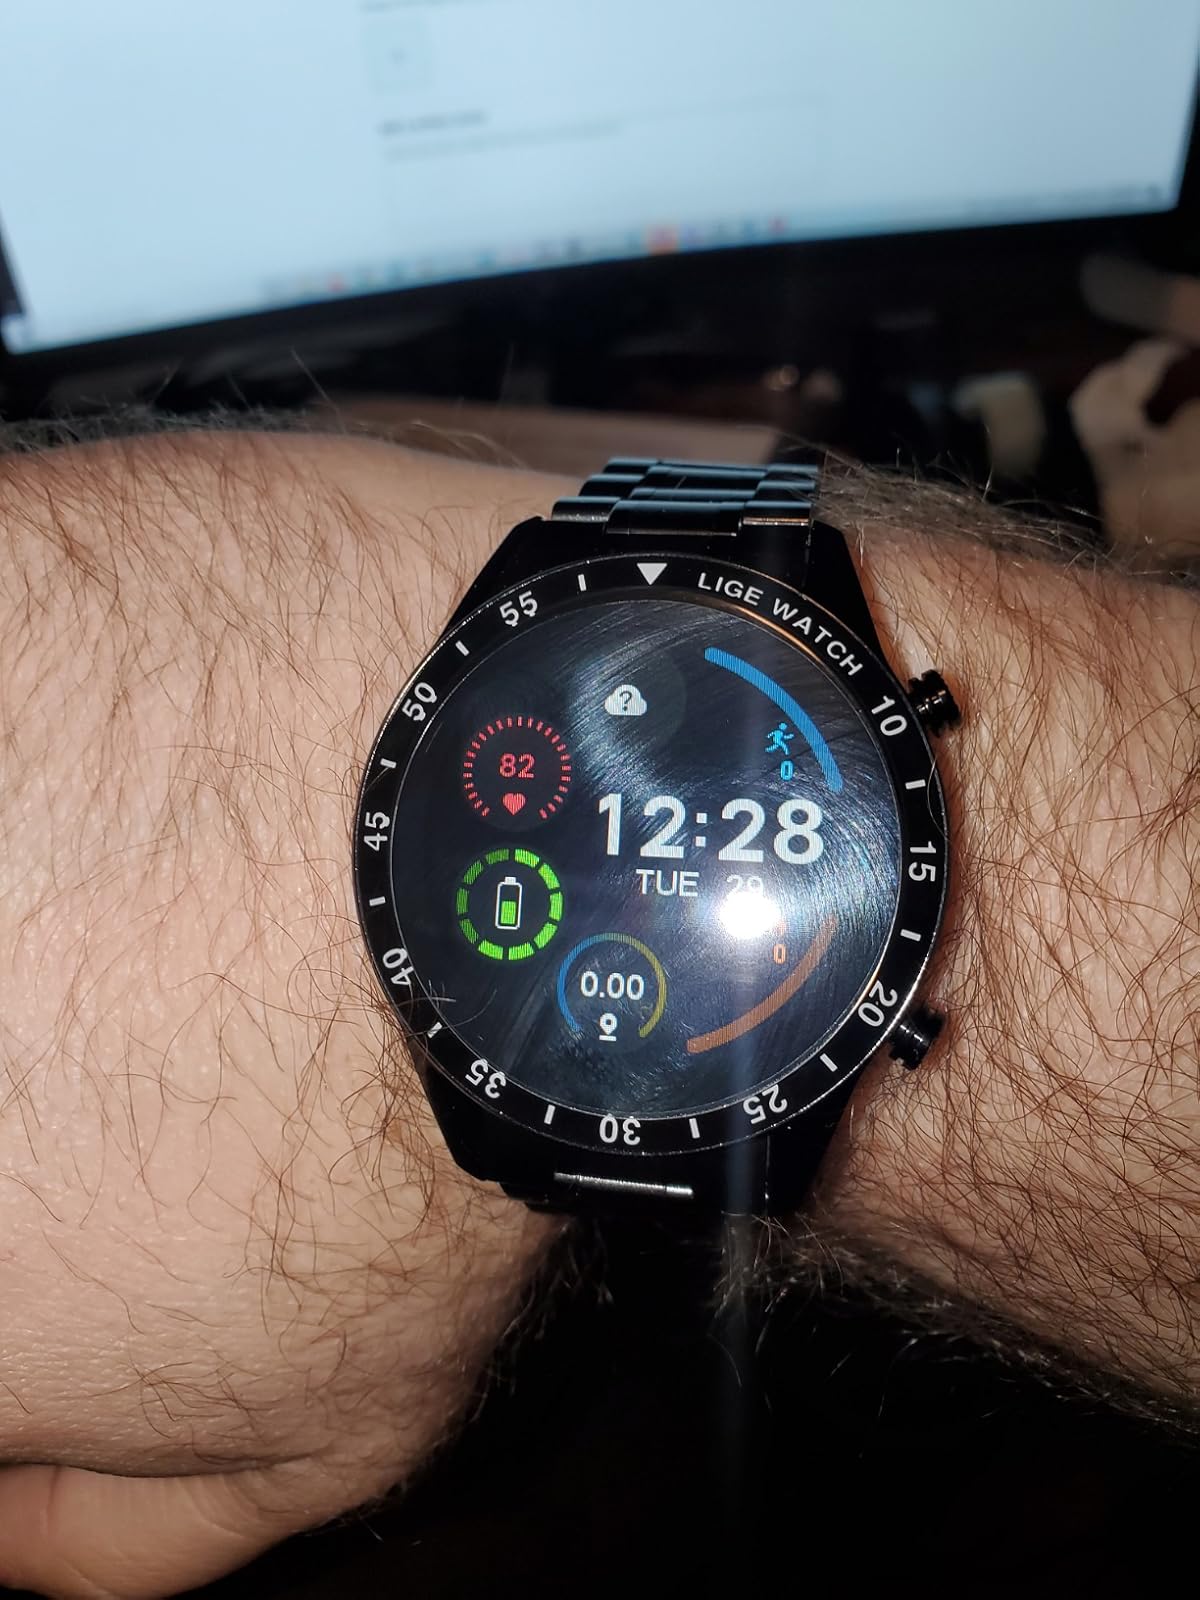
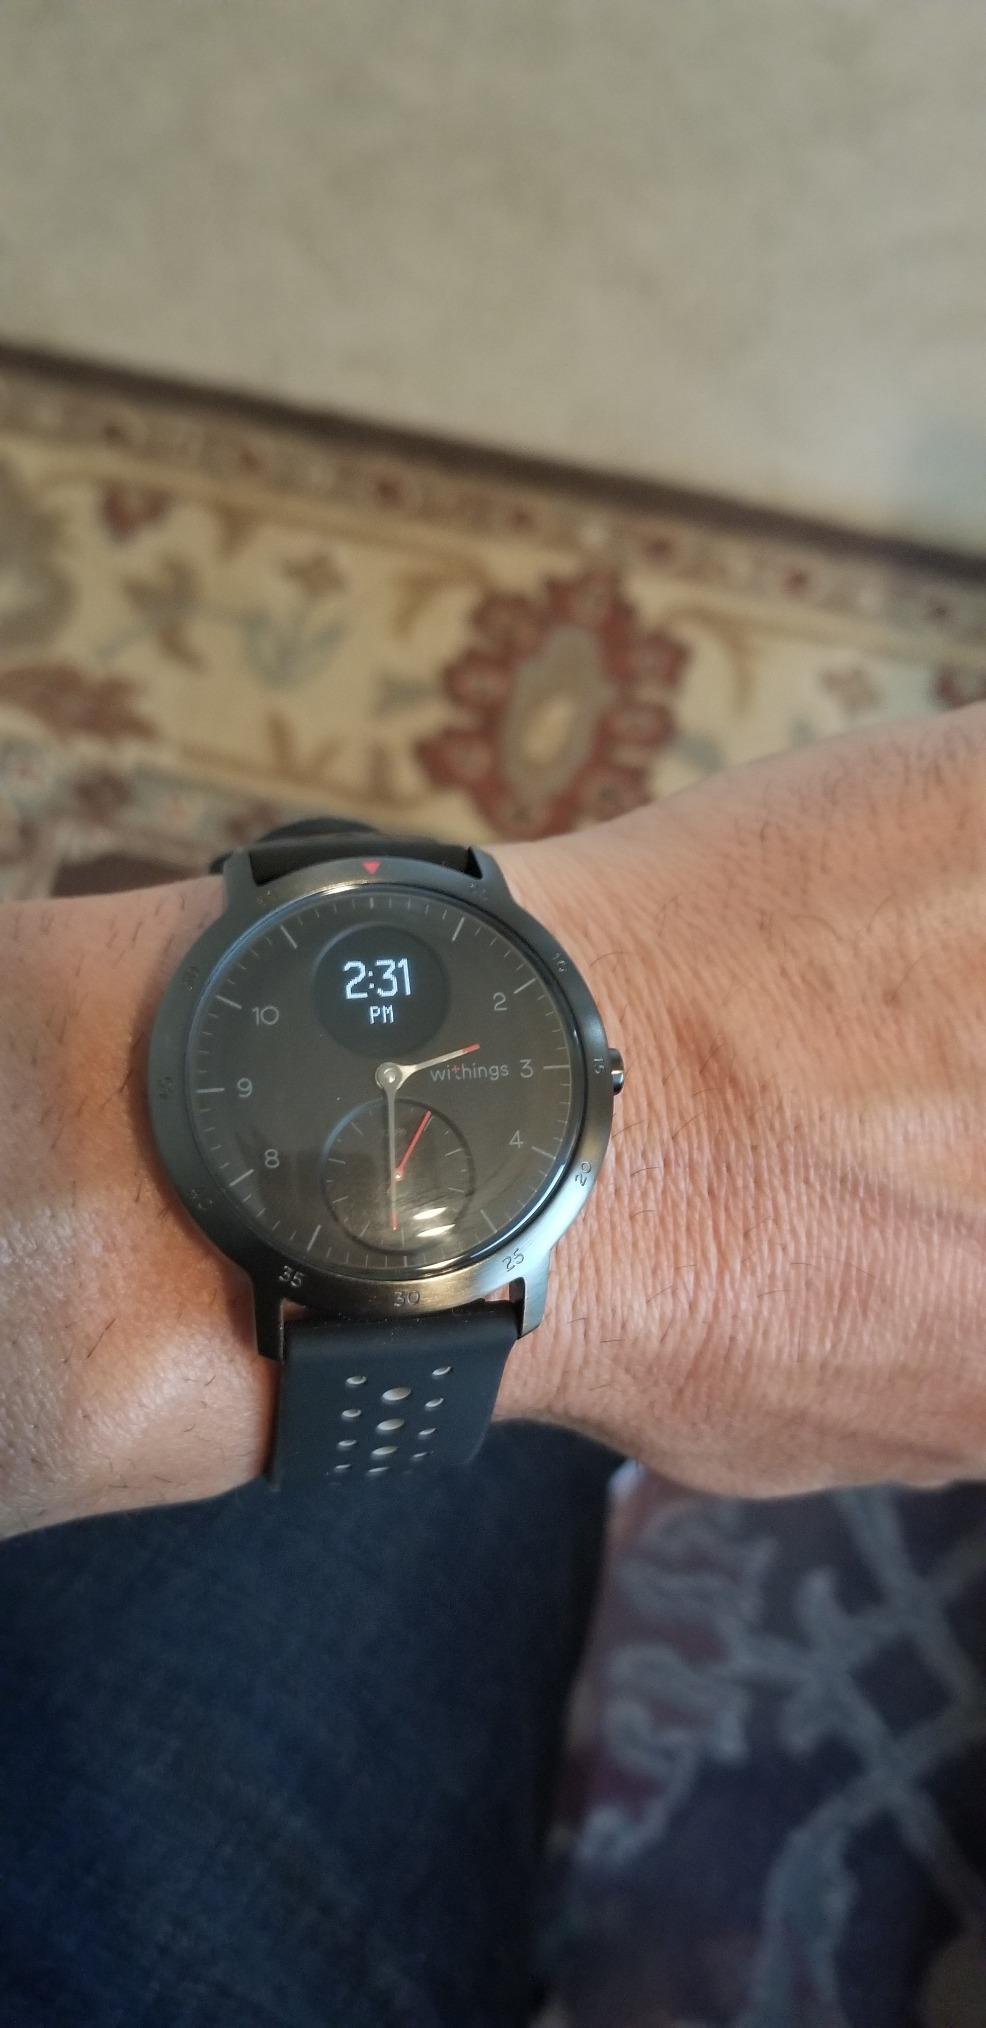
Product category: smartwatch
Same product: no